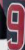
Number: 9